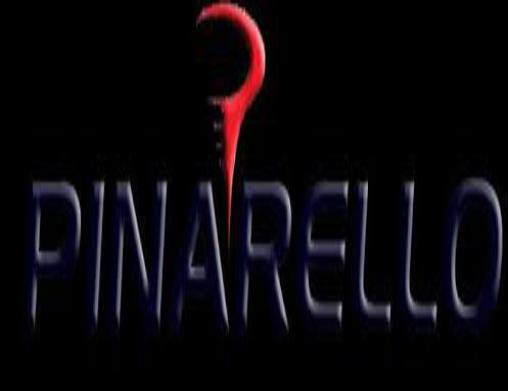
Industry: Transportation